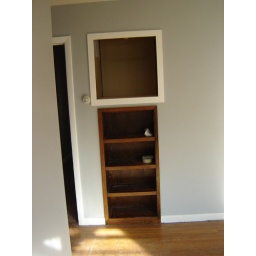
Built in cabinet in the wall, yes it has doors